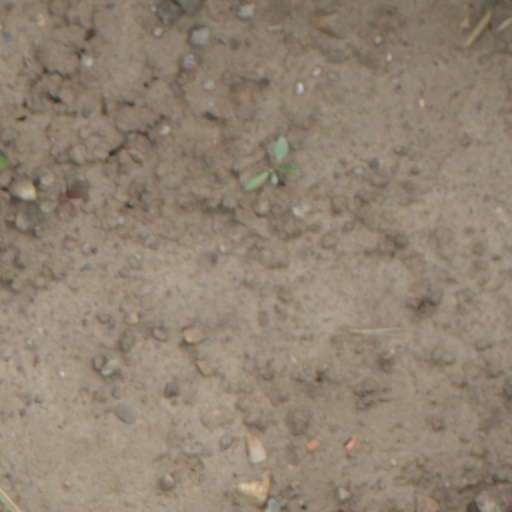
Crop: wheat